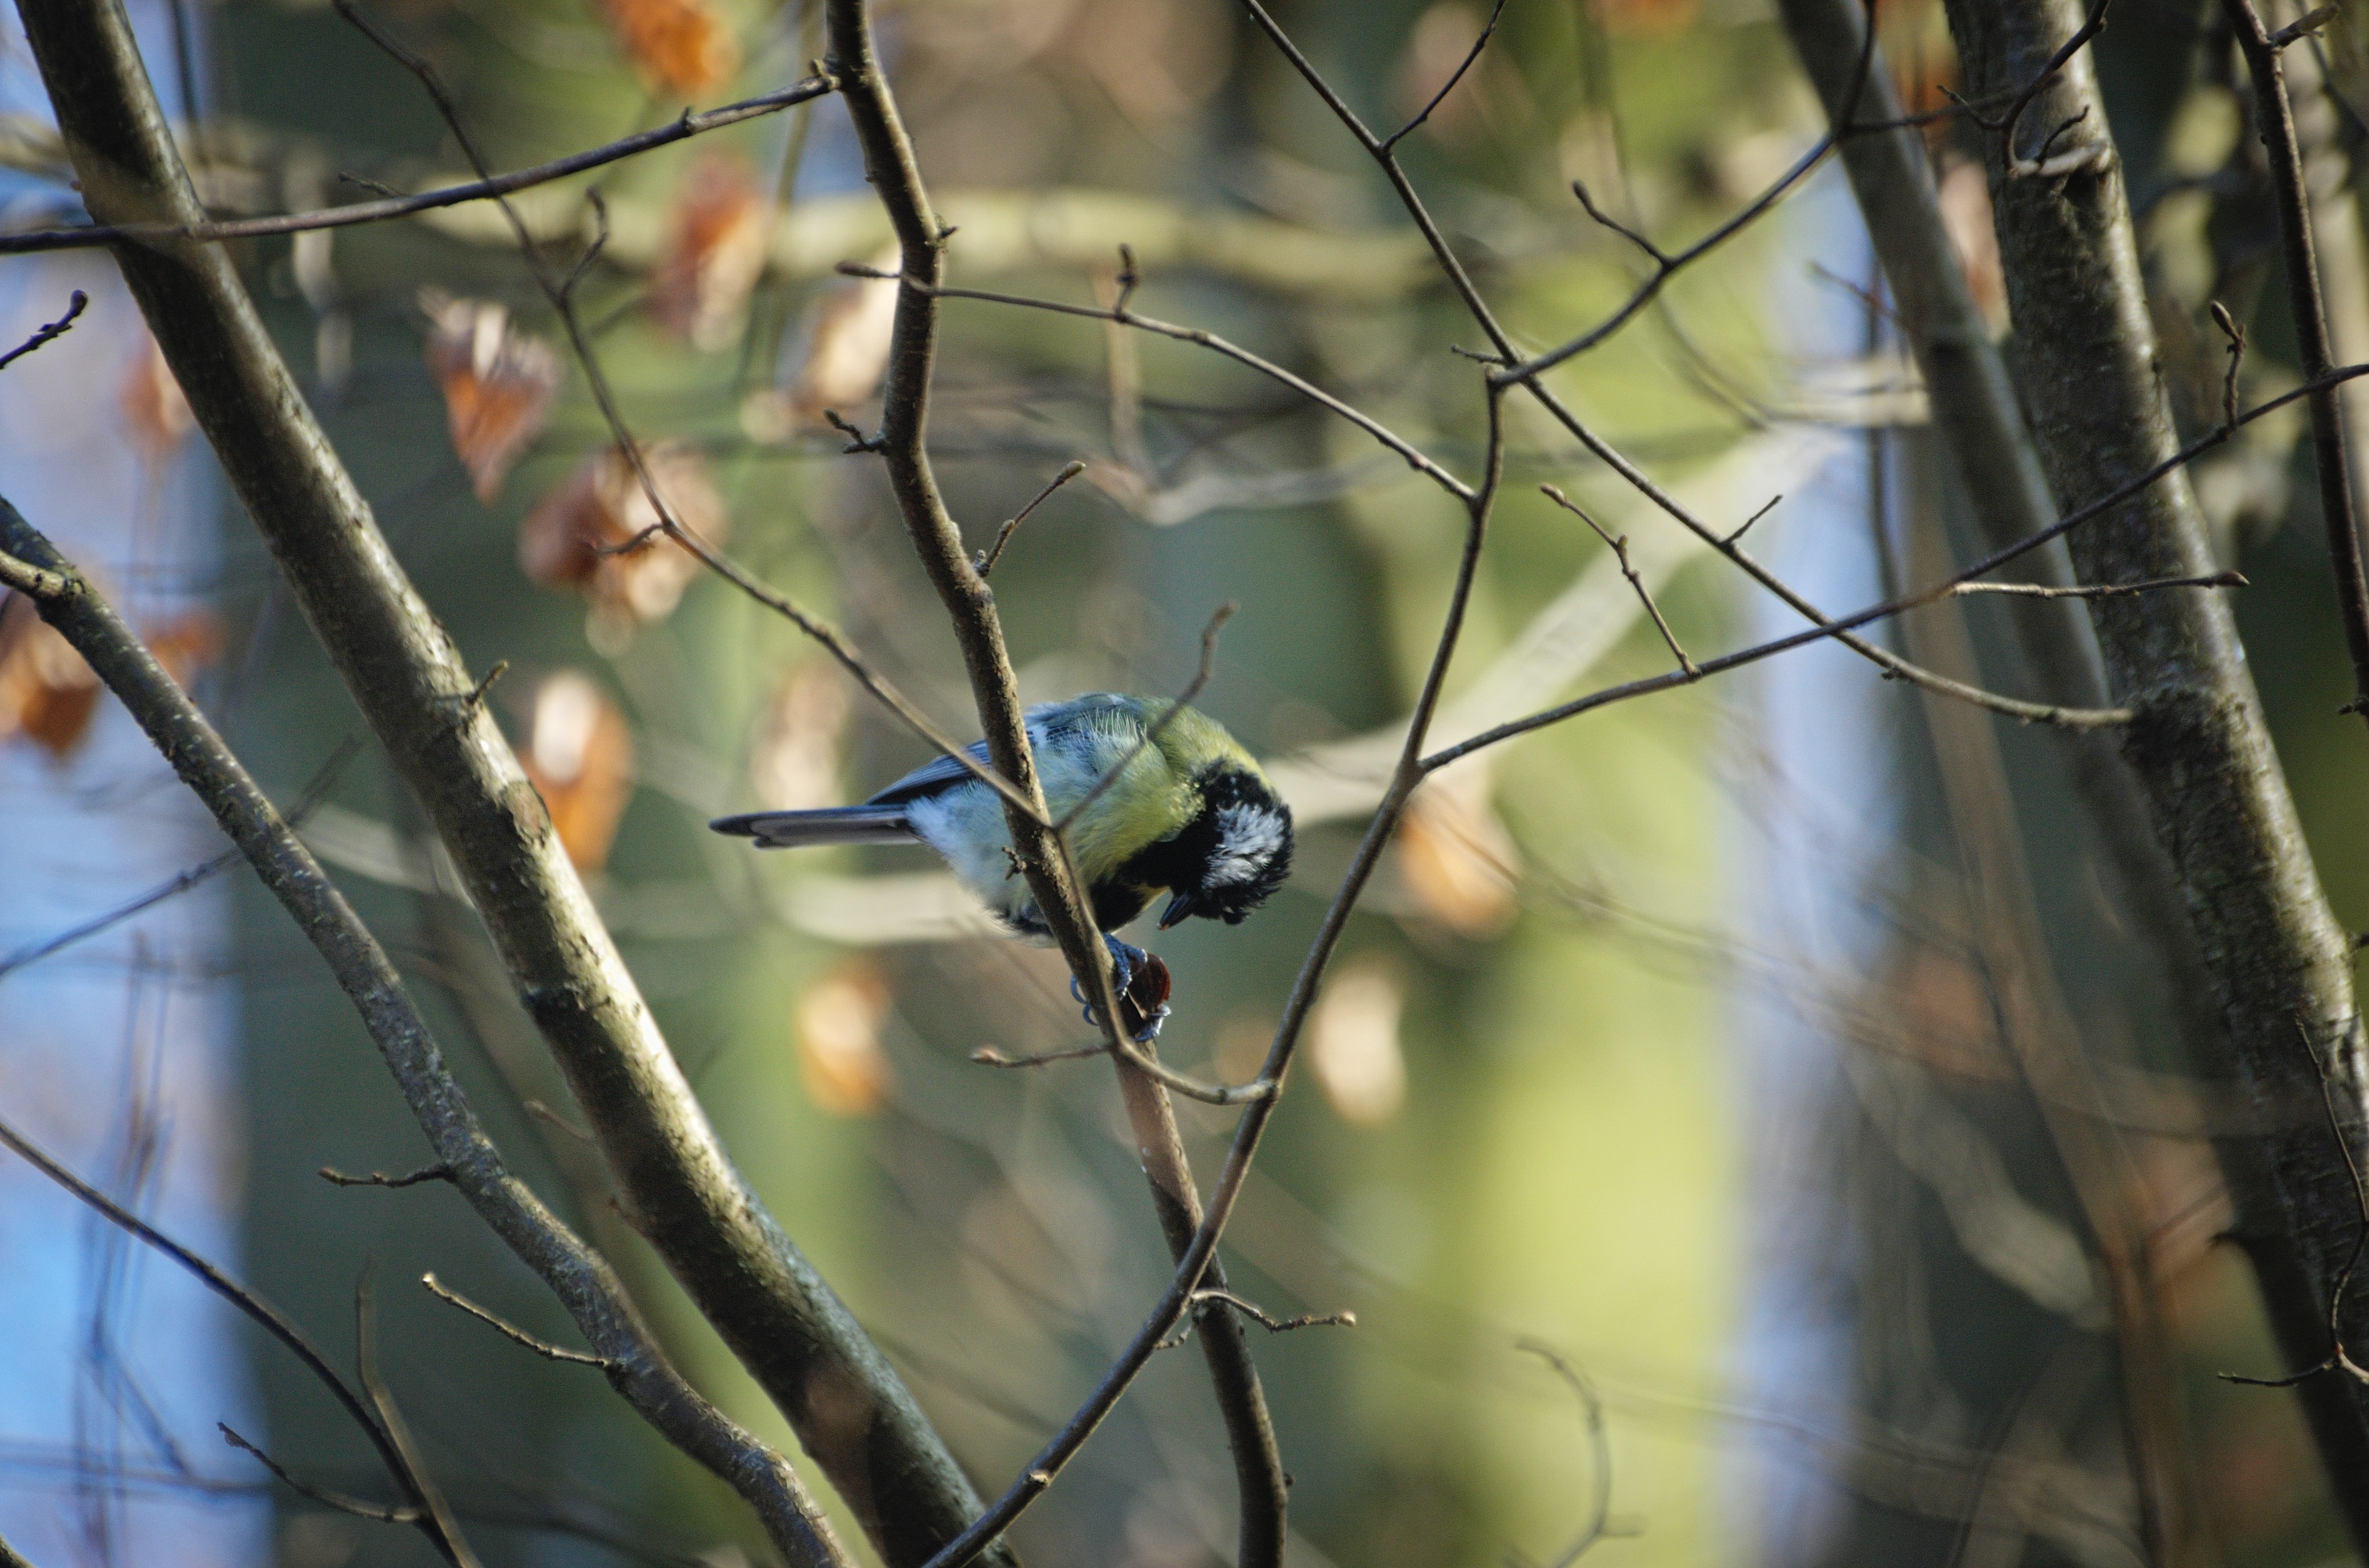
nature, branch, bird, tree, green, fauna, wildlife, season, leaf, spring, perching bird, sunlight, autumn, flower